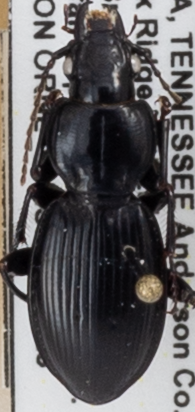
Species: Cyclotrachelus fucatus
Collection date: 2021-06-23
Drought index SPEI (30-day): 0.144
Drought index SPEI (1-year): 0.074
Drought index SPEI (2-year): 1.69